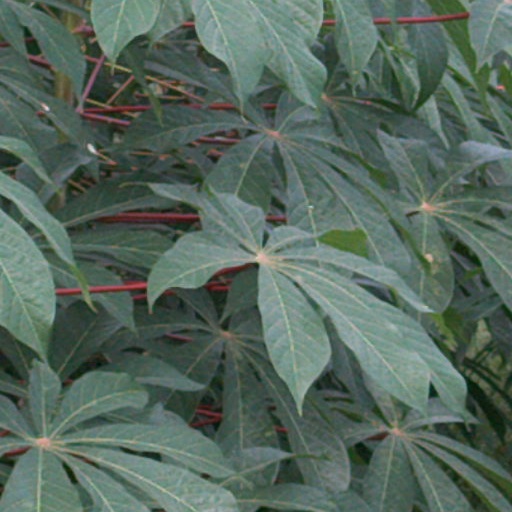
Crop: cassava